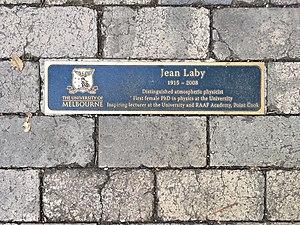
Jean Elizabeth Laby est une des premières physiciennes de l'atmosphère australienne.